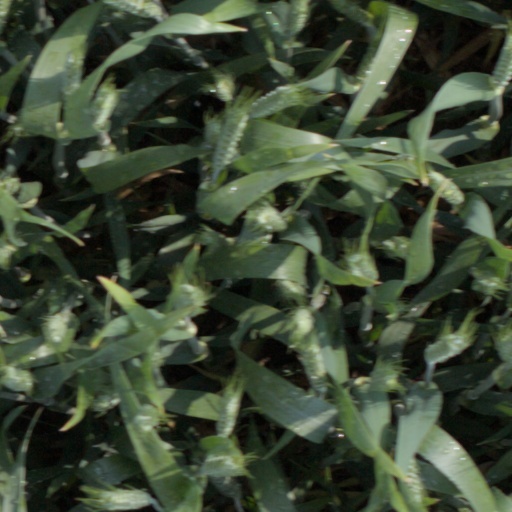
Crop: wheat